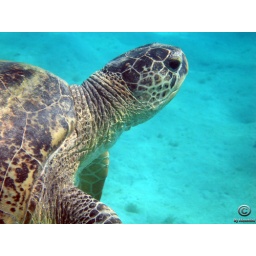
Mars Mubarak Marsa Alam 2009Eretmochelys imbricataThe most common turtle in the red sea, omnivorous feed primarily of invertebrates